Gangnam

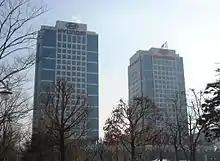
The headquarters of Hyundai Motor Group and its subsidiary Kia in the Seocho District of Gangnam

Gangnam hosts many startup companies and some of the largest South Korean technology companies, particularly in Teheran Valley, which developed rapidly following the completion of Seoul Subway Line 2 and the 1988 Summer Olympics. The area around Teheran Boulevard has the highest concentration of technology companies within Seoul, and the South Korean operations of Apple, Google, Oracle and Qualcomm began in Gangnam. A number of "" are headquartered in Gangnam, including Hyundai Motor Group, Samsung, GS Group, and the Lotte Corporation. In addition, the LG Corporation and KB Financial Group are headquartered in the Yeongdeungpo District, on the western part of the region south of the Han River. In 2010, the Gangnam, Seocho, and Songpa districts accounted for ten percent of the total land value of South Korea.